Aquileo Parra

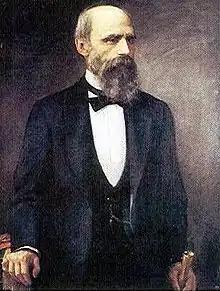
1925 oil painting by Francisco Antonio Cano.

Parra was elected President of Colombia by congress. During the general election for president in 1876, none of the three candidates obtained enough votes to become president. Thus, Congress decide the election by giving Parra 48 votes, Rafael Nuñez 18 votes and Bartolomé Calvo 18 votes. becoming the first and only President of Colombia from Santander.